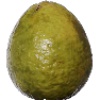
Label: guava